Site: brandenburg
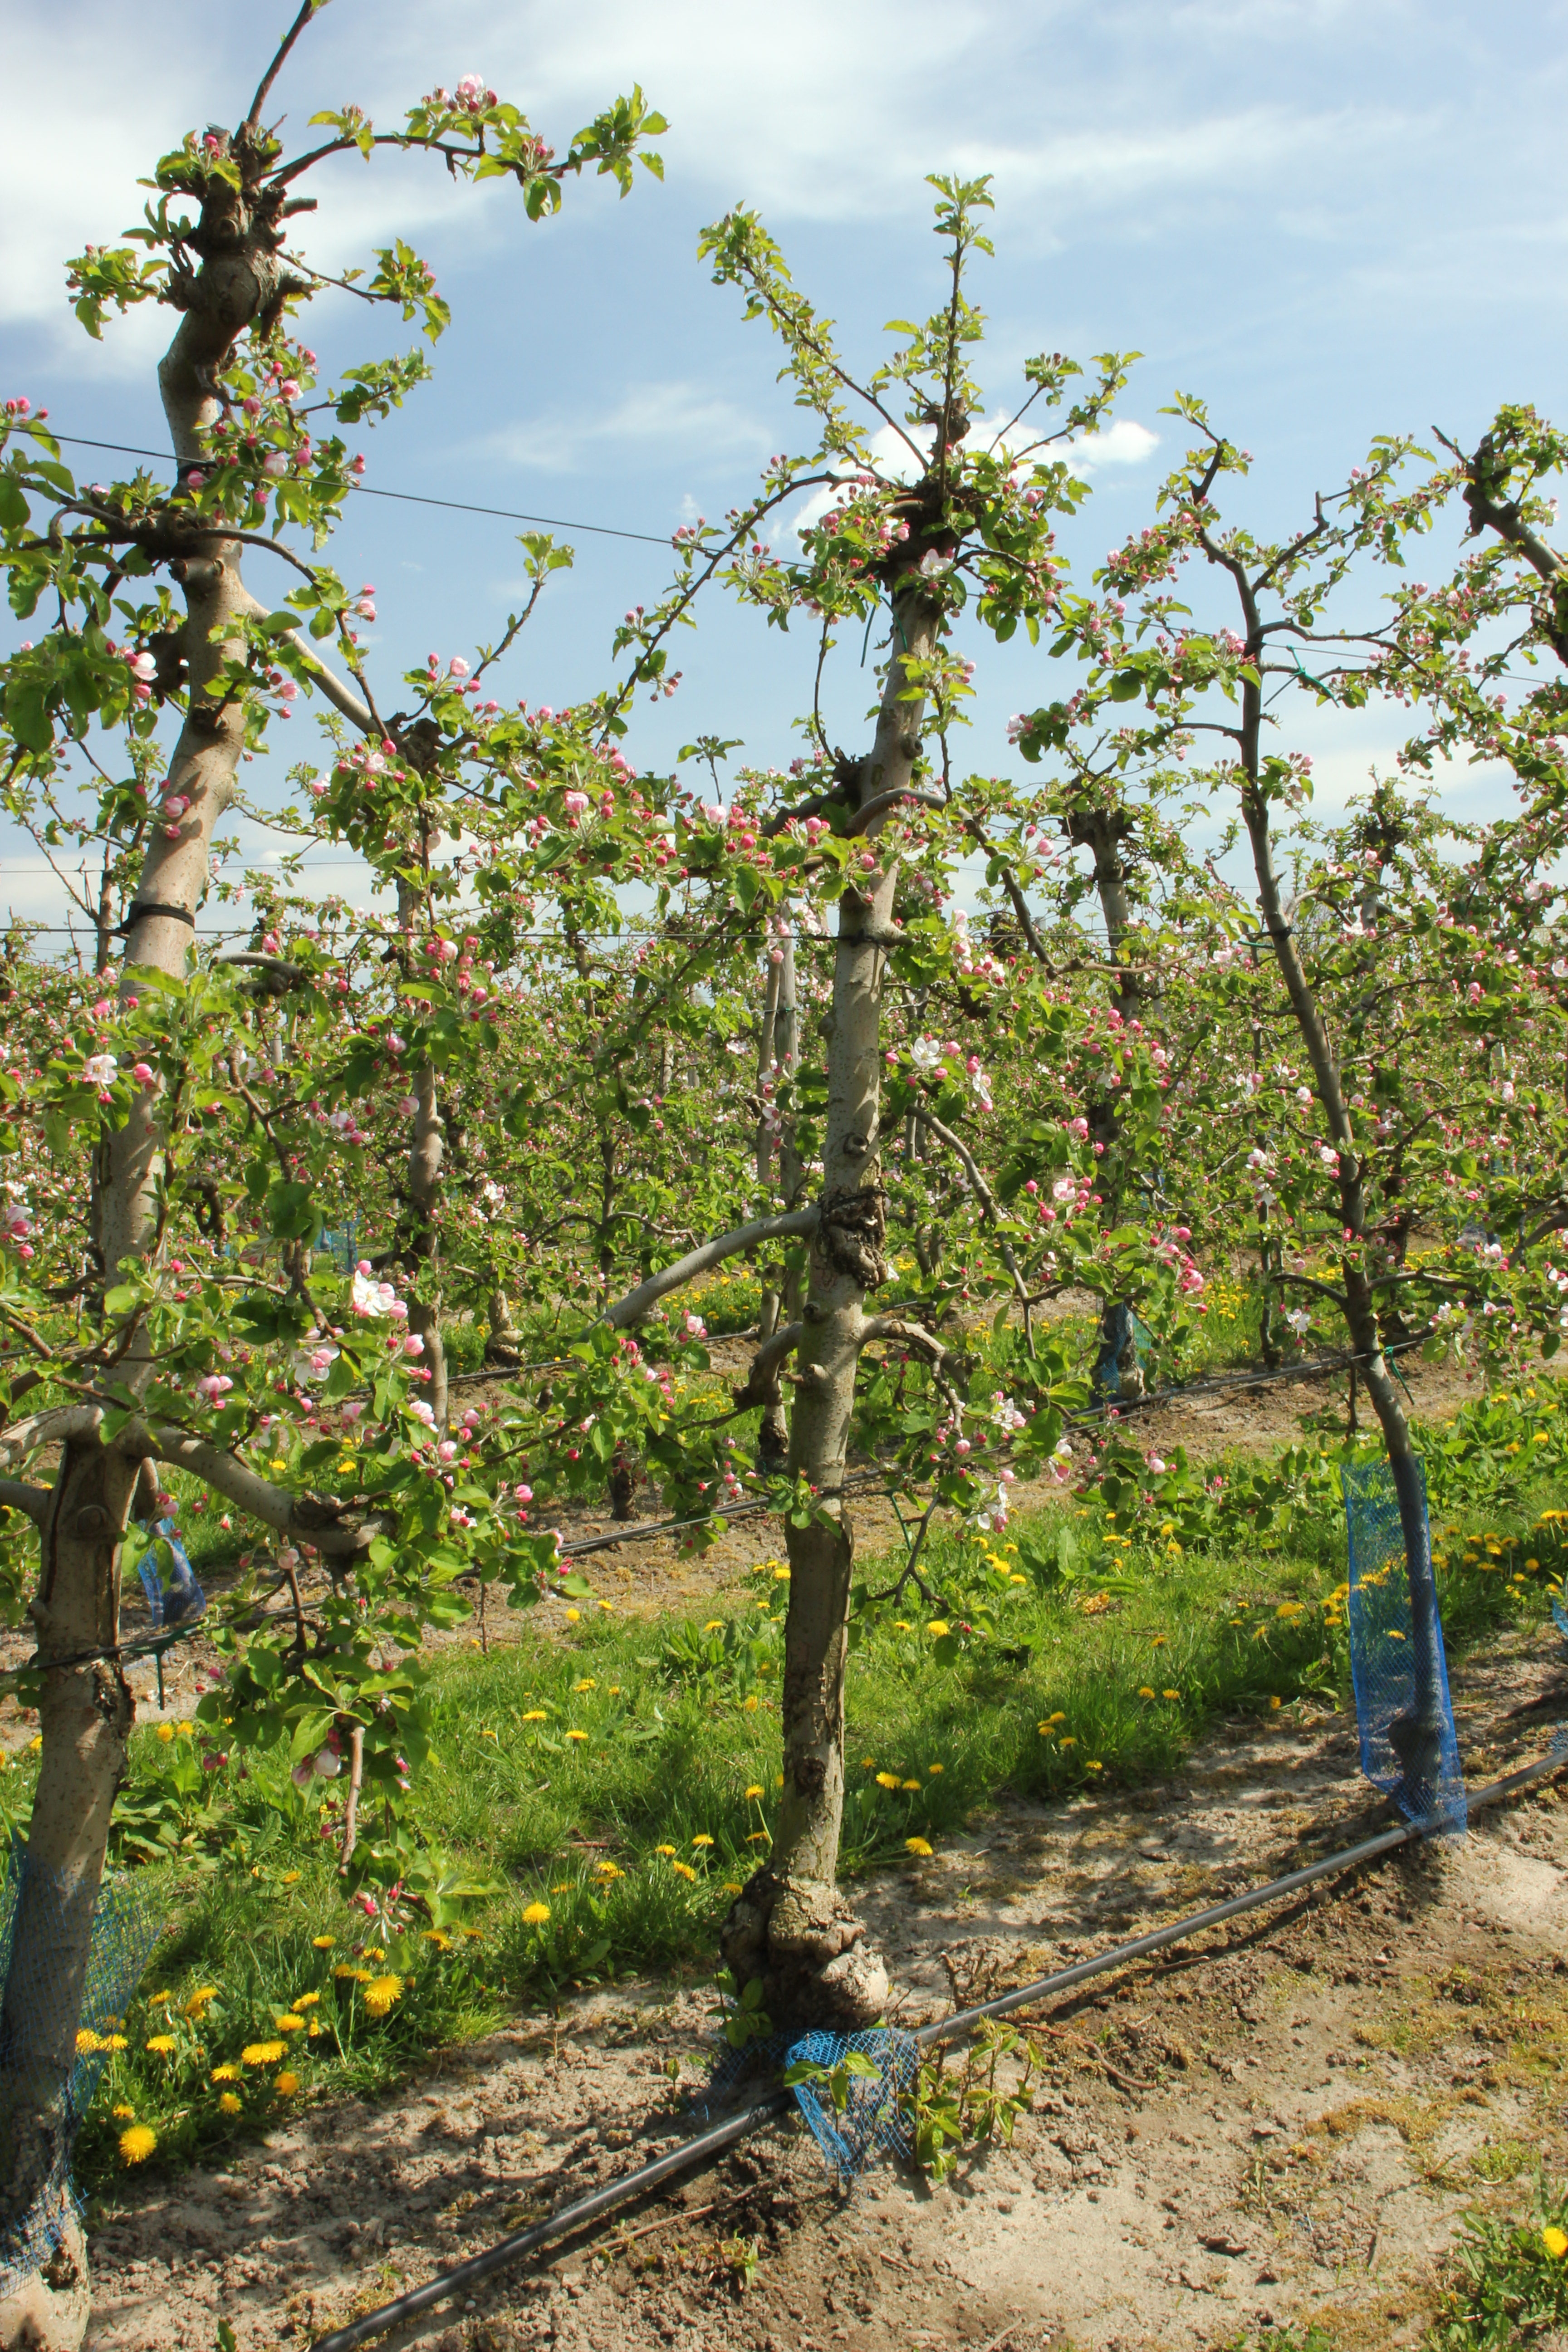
Growth stage (BBCH 57): Inflorescence emergence